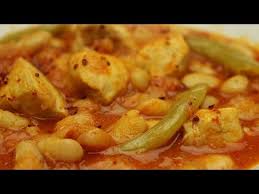
Yemek: kuru_fasulye